Great Northern Railway (Ireland)

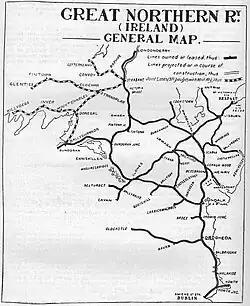
1926 map of GNR(I)

The Great Northern Railway (Ireland) (GNR(I), GNRI or simply GNR) was an Irish gauge railway company in Ireland. It was formed in 1876 by a merger of the Irish North Western Railway (INW), Northern Railway of Ireland, and Ulster Railway. The governments of Ireland and Northern Ireland jointly nationalised the company in 1953, and the company was liquidated in 1958: assets were split on national lines between the Ulster Transport Authority and Córas Iompair Éireann.